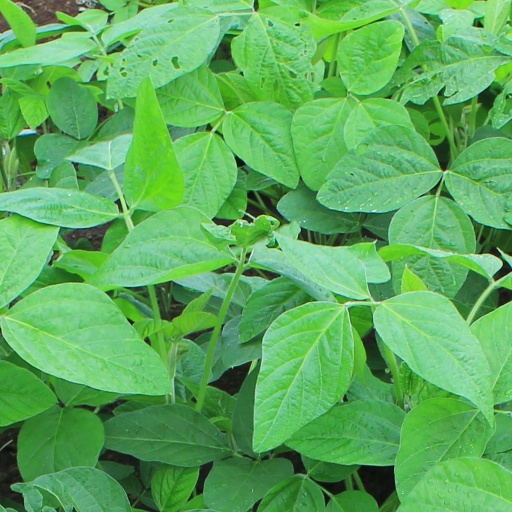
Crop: soybean